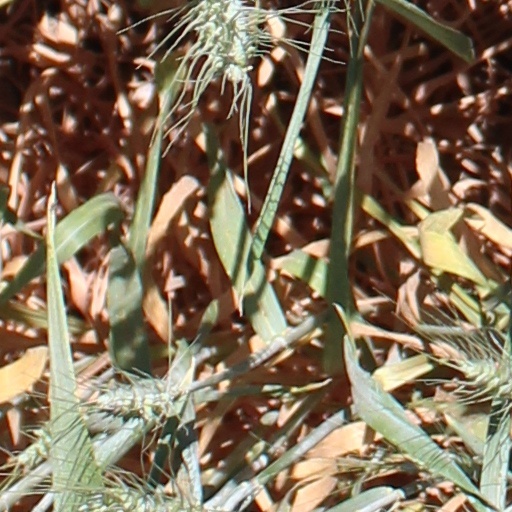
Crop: wheat